Microsporidia

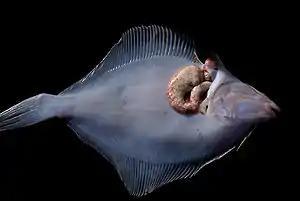
Xenoma on flatfish caused by "Glugea stephani"

Microsporidia lack mitochondria, instead possessing mitosomes. They also lack motile structures, such as flagella.